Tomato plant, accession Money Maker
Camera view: tilt-top (135 deg); turntable rotation: 60 degrees
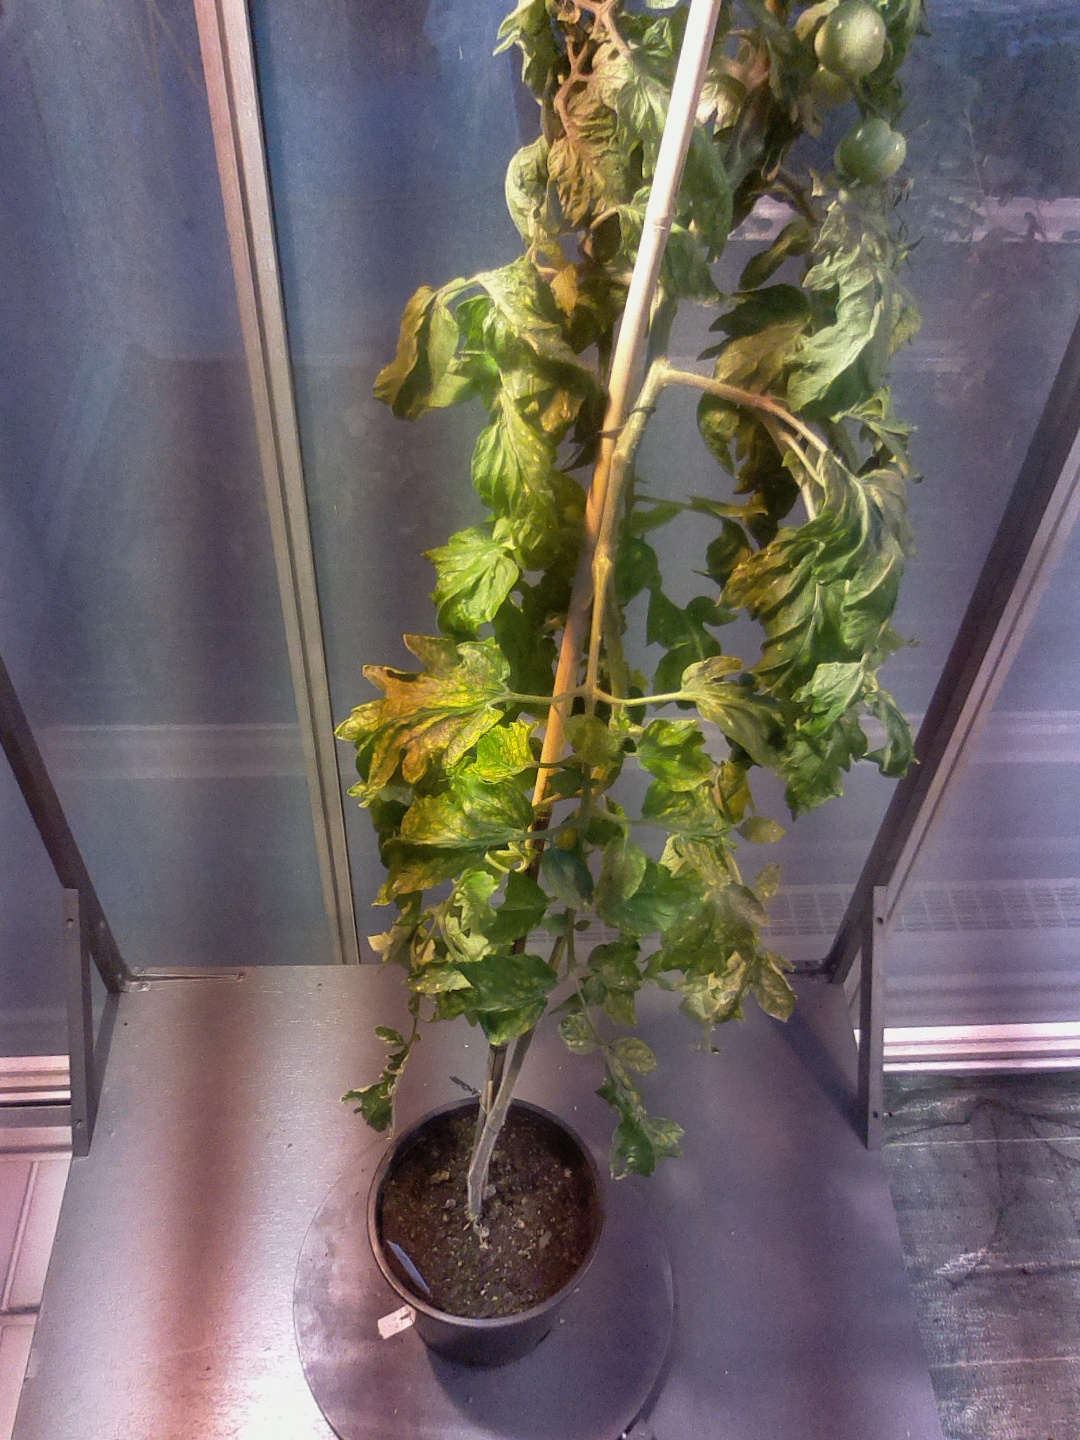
BBCH growth stage 74: 40%-50% of final fruit size